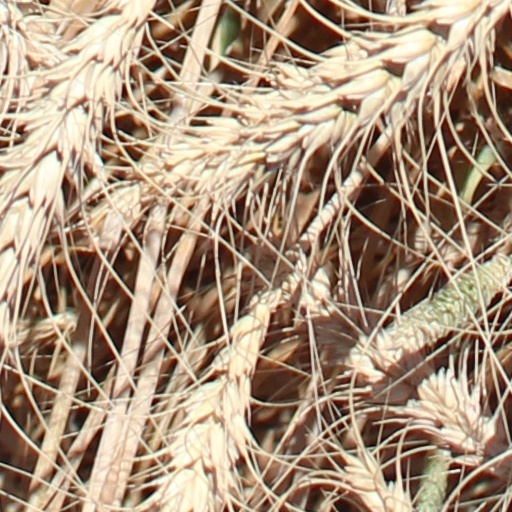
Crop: wheat